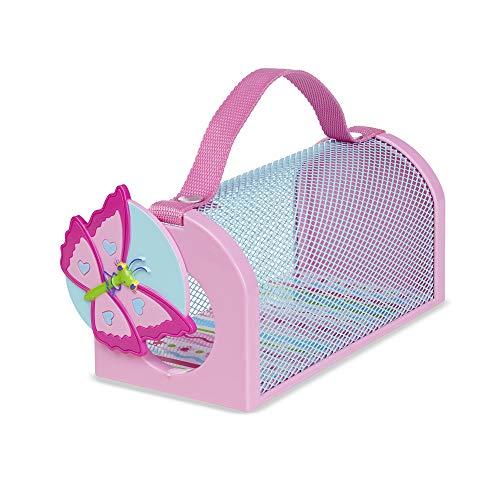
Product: Melissa & Doug Sunny Patch Cutie Pie Butterfly Bug House Toy
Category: Toys & Games | Sports & Outdoor Play | Nature Exploration Toys
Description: Great Condition.
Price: $7.99
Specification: ProductDimensions:3.7x4x7.7inches|ItemWeight:6.4ounces|ShippingWeight:6.4ounces(Viewshippingratesandpolicies)|DomesticShipping:ItemcanbeshippedwithinU.S.|InternationalShipping:ThisitemcanbeshippedtoselectcountriesoutsideoftheU.S.LearnMore|ASIN:B01AD1TULK|Itemmodelnumber:6704|Manufacturerrecommendedage:36months-6years